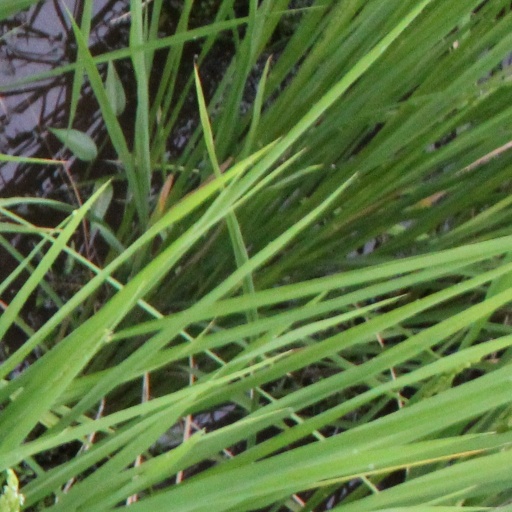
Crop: rice